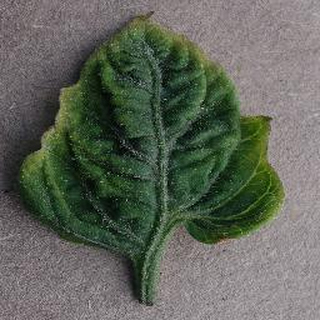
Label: tomato_yellow_leaf_curl_virus